Pernštejn Castle

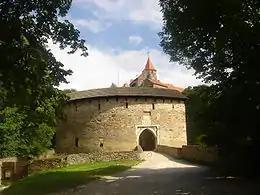
Pernštejn Castle

In the 15th to 17th centuries the military and political significance of the castle grew to its peak. At that time Pernštejn was not only a centre of a large barony, but also a fortress, which played an important role in the struggle for Moravia and the city of Brno. This role of the castle responds for the first leg of its construction – John I carried out the largest reconstruction of the castle, which was also supposed to repair the damage after a big fire from the time before 1460. To the original heart of the castle was then complemented mainly by an ingenious fortification system that protected the whole naze. Ditches were dug around the castle and walls with new towers were built in the angles of the ramparts and inside the castle complex. The typical Pernštejn square tower grew outside the castle premises and was connected with them by means of two wooden bridges, which was to allow the last resort for defence and withdrawal in the case of seizure of the castle's core.